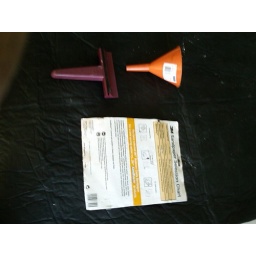
comes free over the box of car liquids